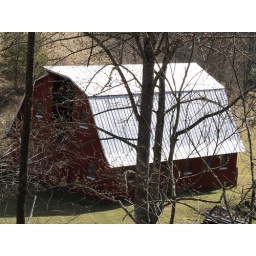
Meticulously detailed red and white horse barn; located in river valley along US-58E, about 8 miles west of Independence,VA